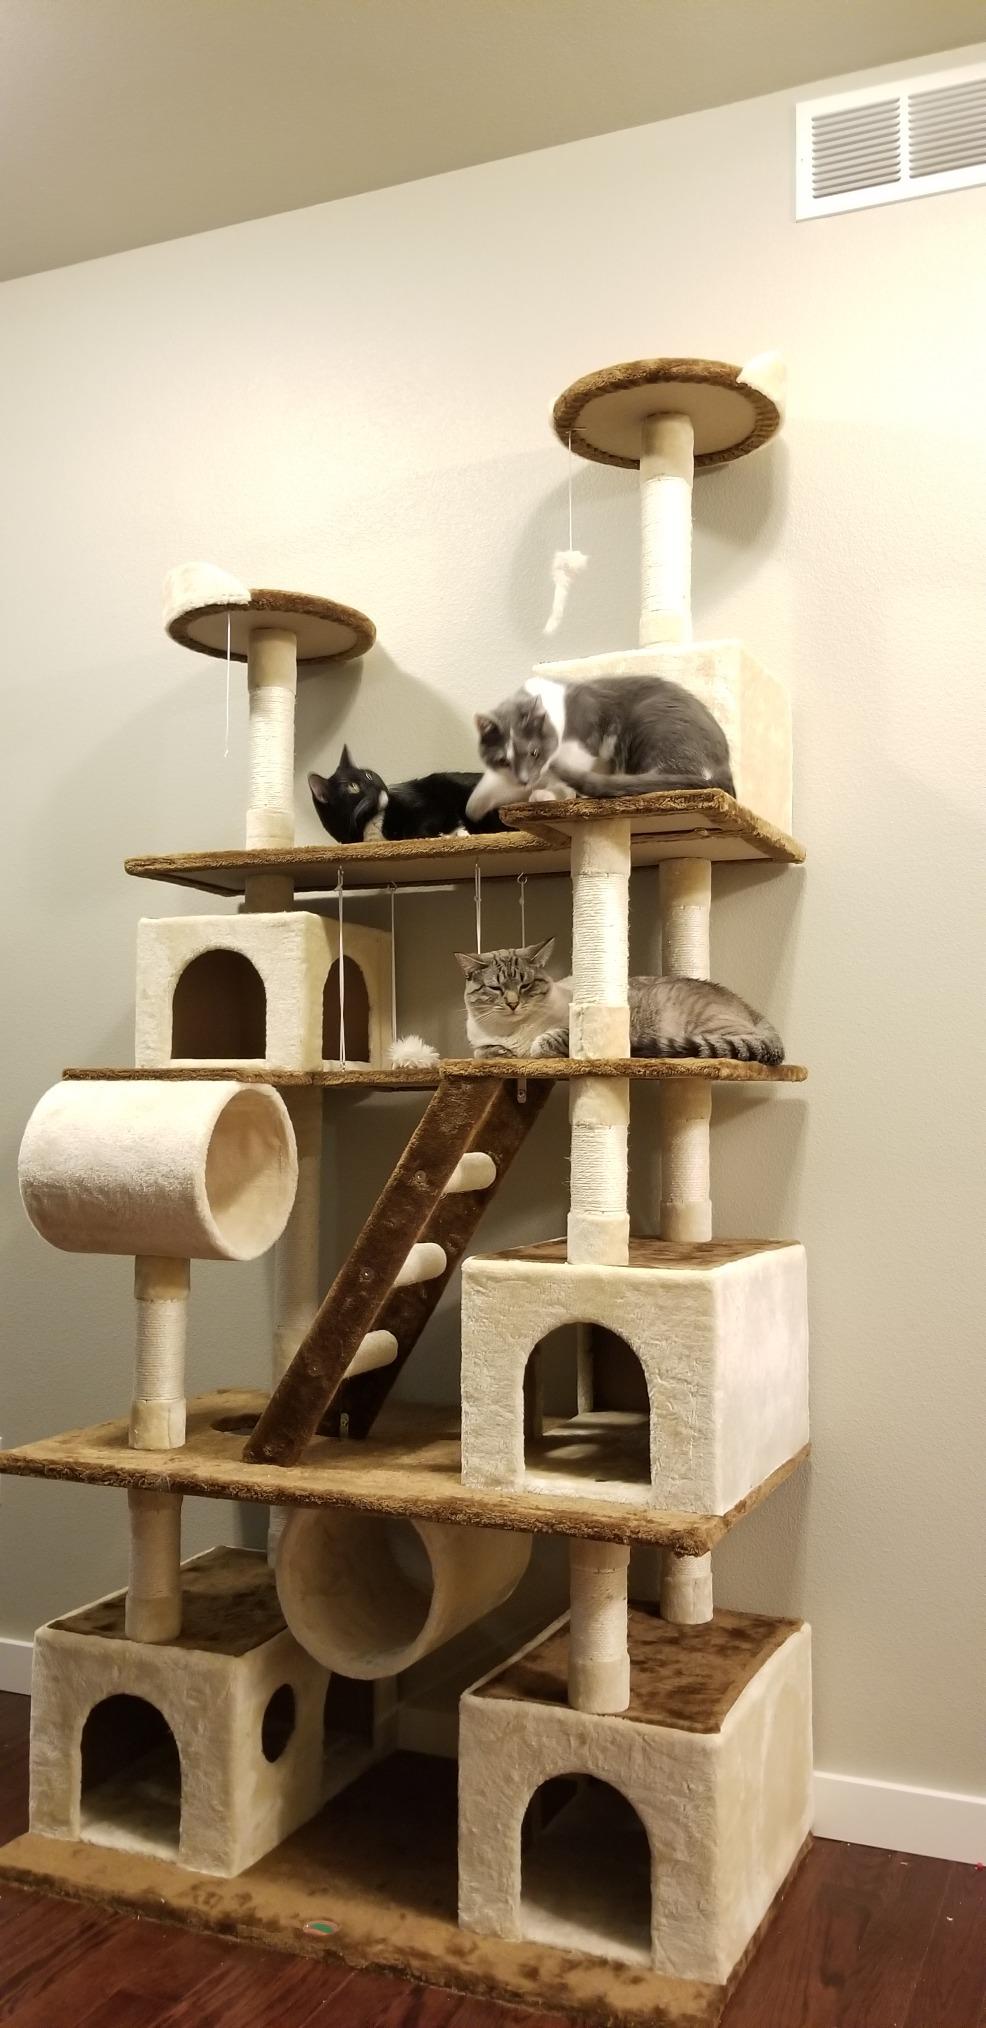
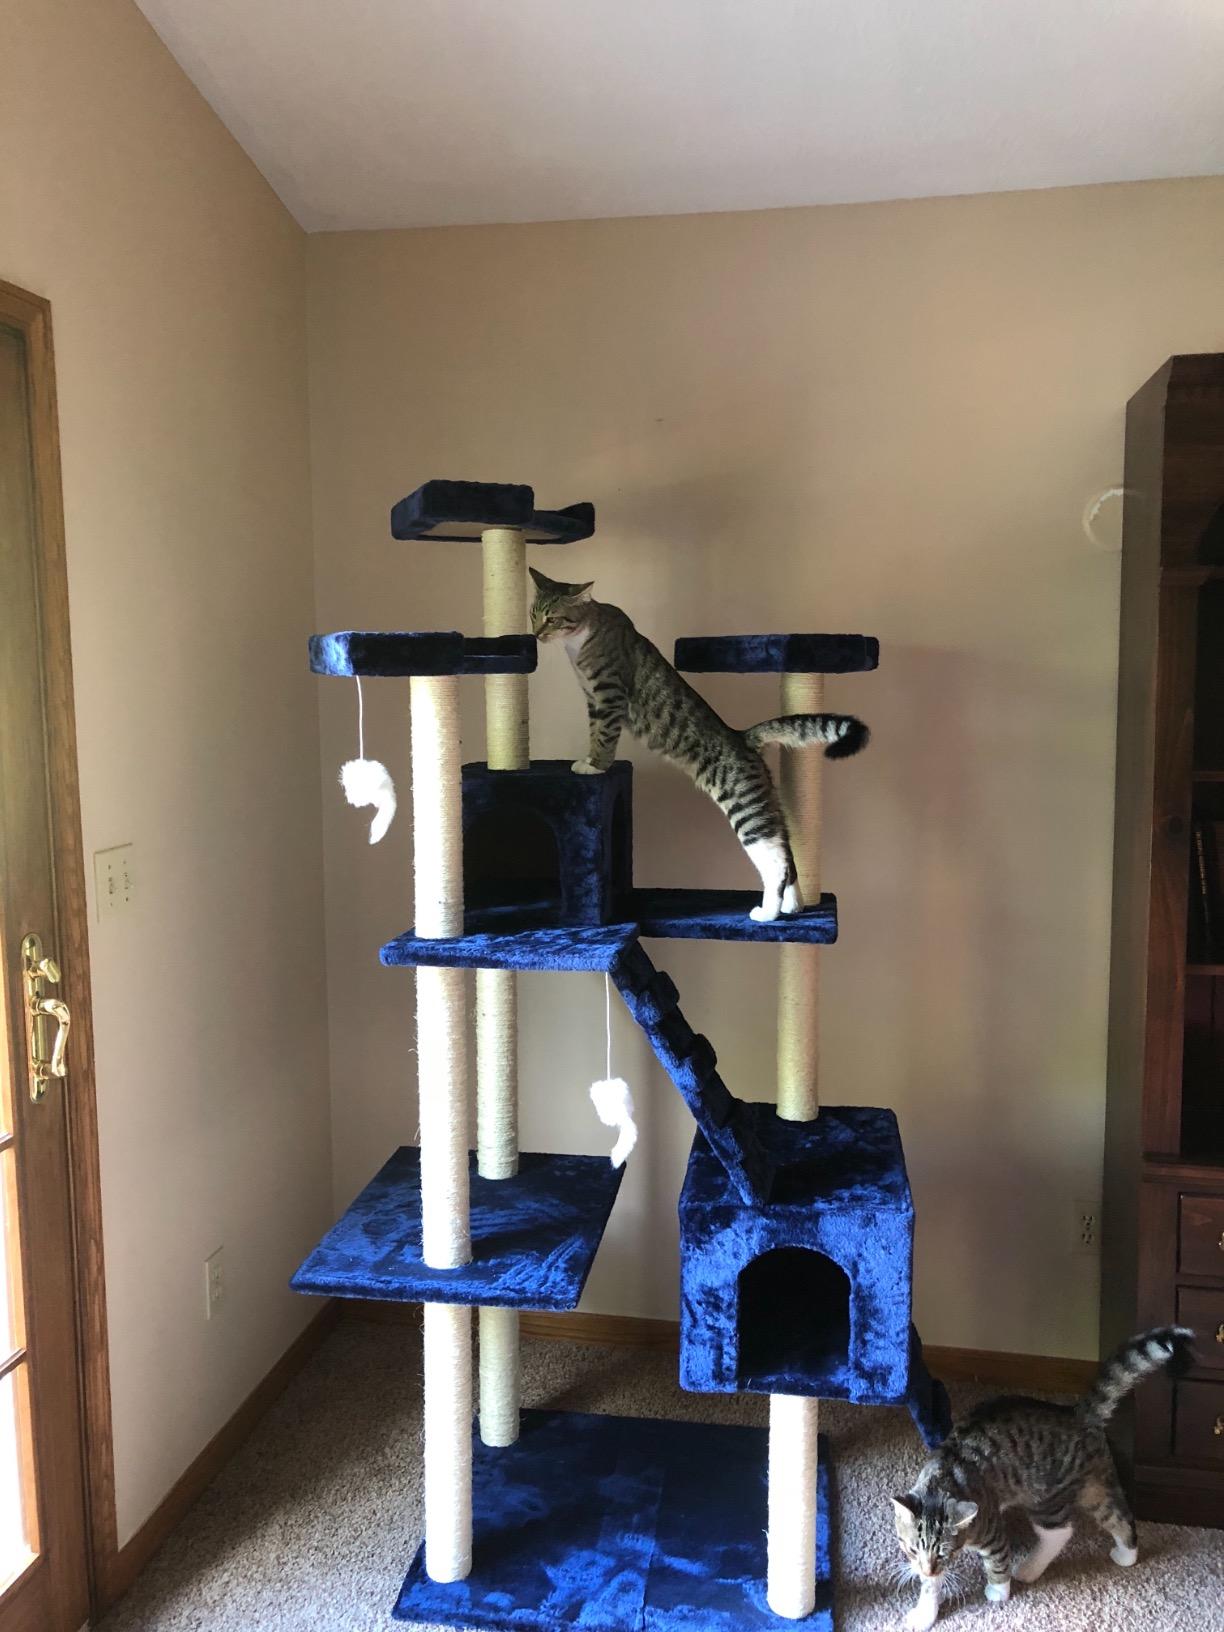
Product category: items_cat tree
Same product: no